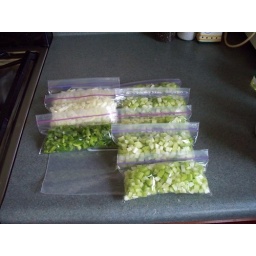
Lots of celery and some onions and green pepper. I put them in snack bags and then into a freezer bag.